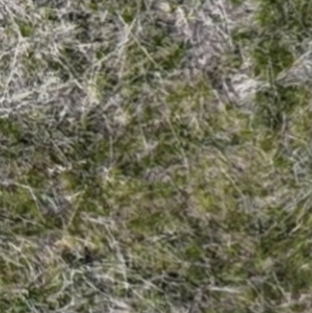
Month: may